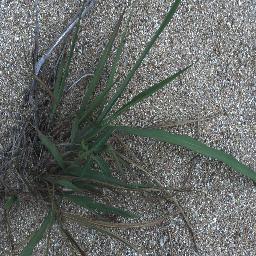
Label: negative